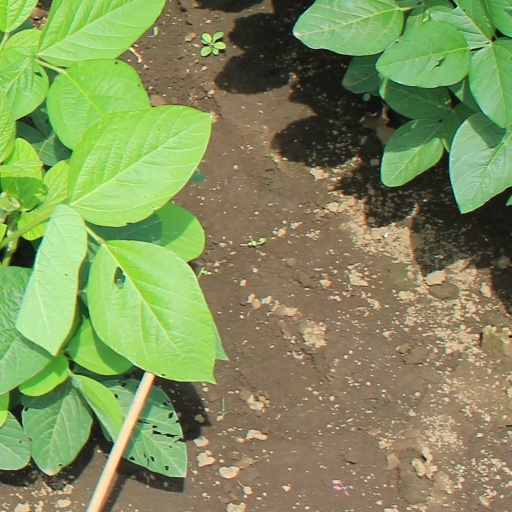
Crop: soybean